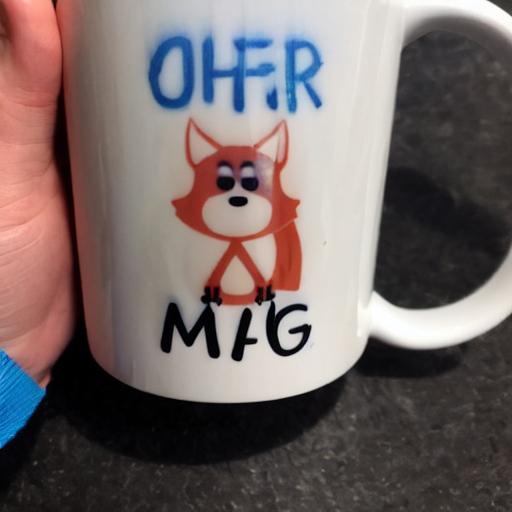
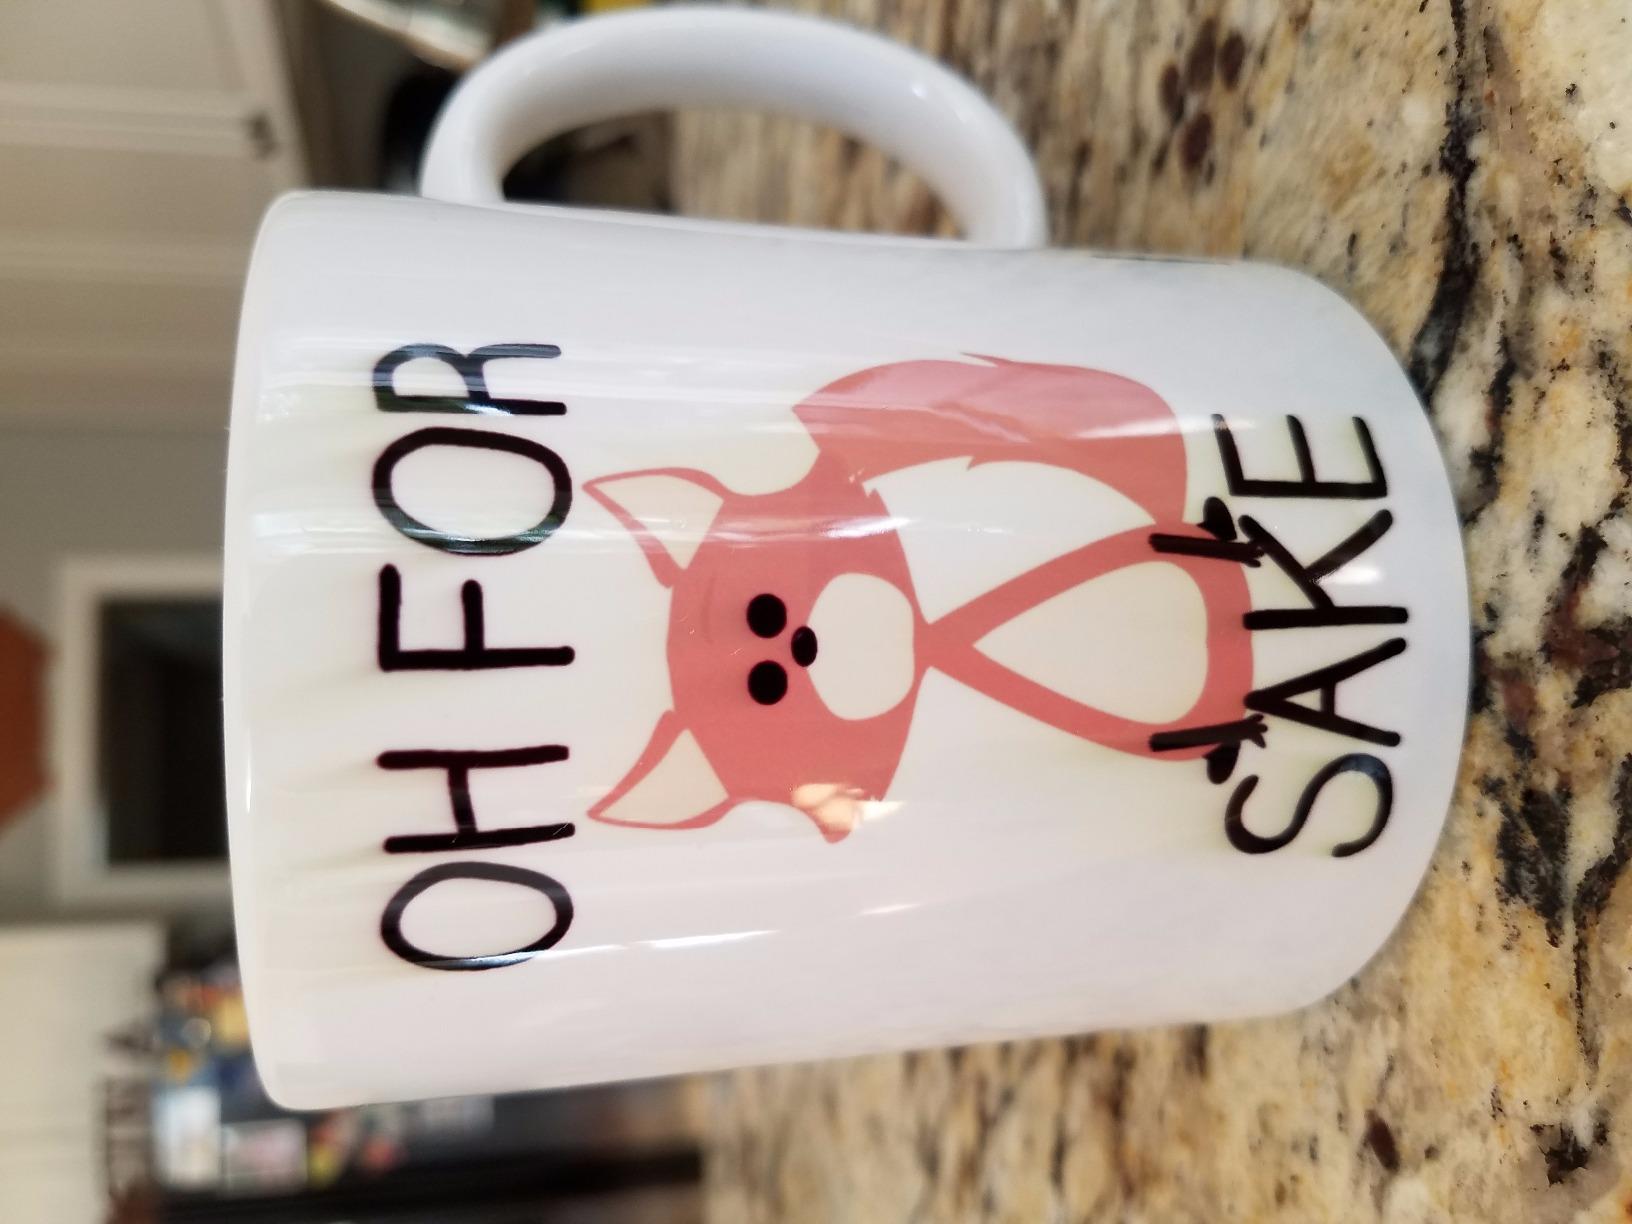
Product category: items_mug
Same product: no